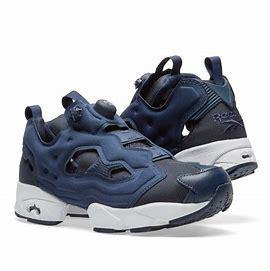
Brand: Reebok
Model: Instapump Fury OG